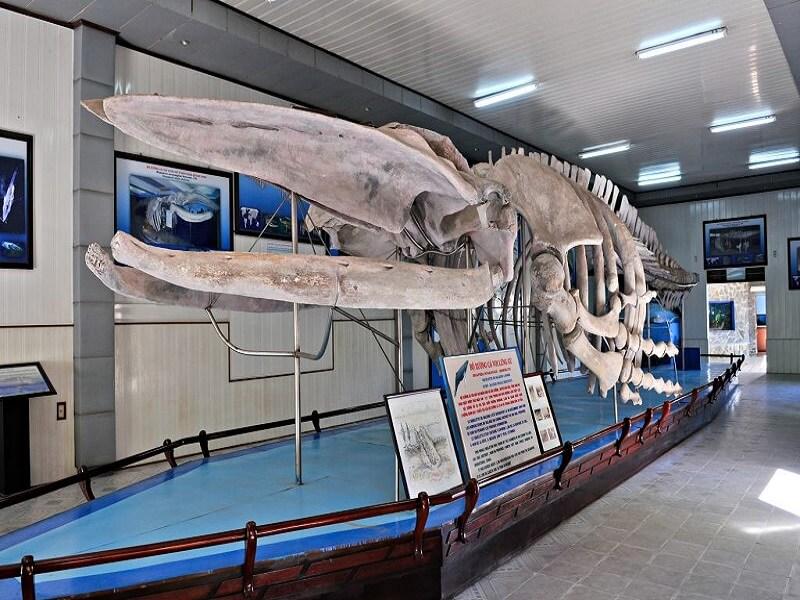
có một bộ xương được trưng bày bên trong căn phòng này